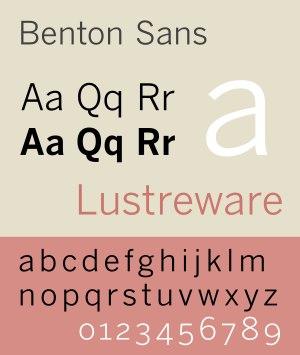
Cyrus Highsmith est un typographe américain. Formé à l'école de design de Rhode Island, il travaille chez Font Bureau à Boston. Il a notamment dessiné la police de caractères Zócalo utilisée par le quotidien mexicain El Universal. Ses polices Prensa et Relay ont été distinguées en 2001 par l'association typographique internationale lors de son premier concours décennal, intitulé Bukva:raz!.